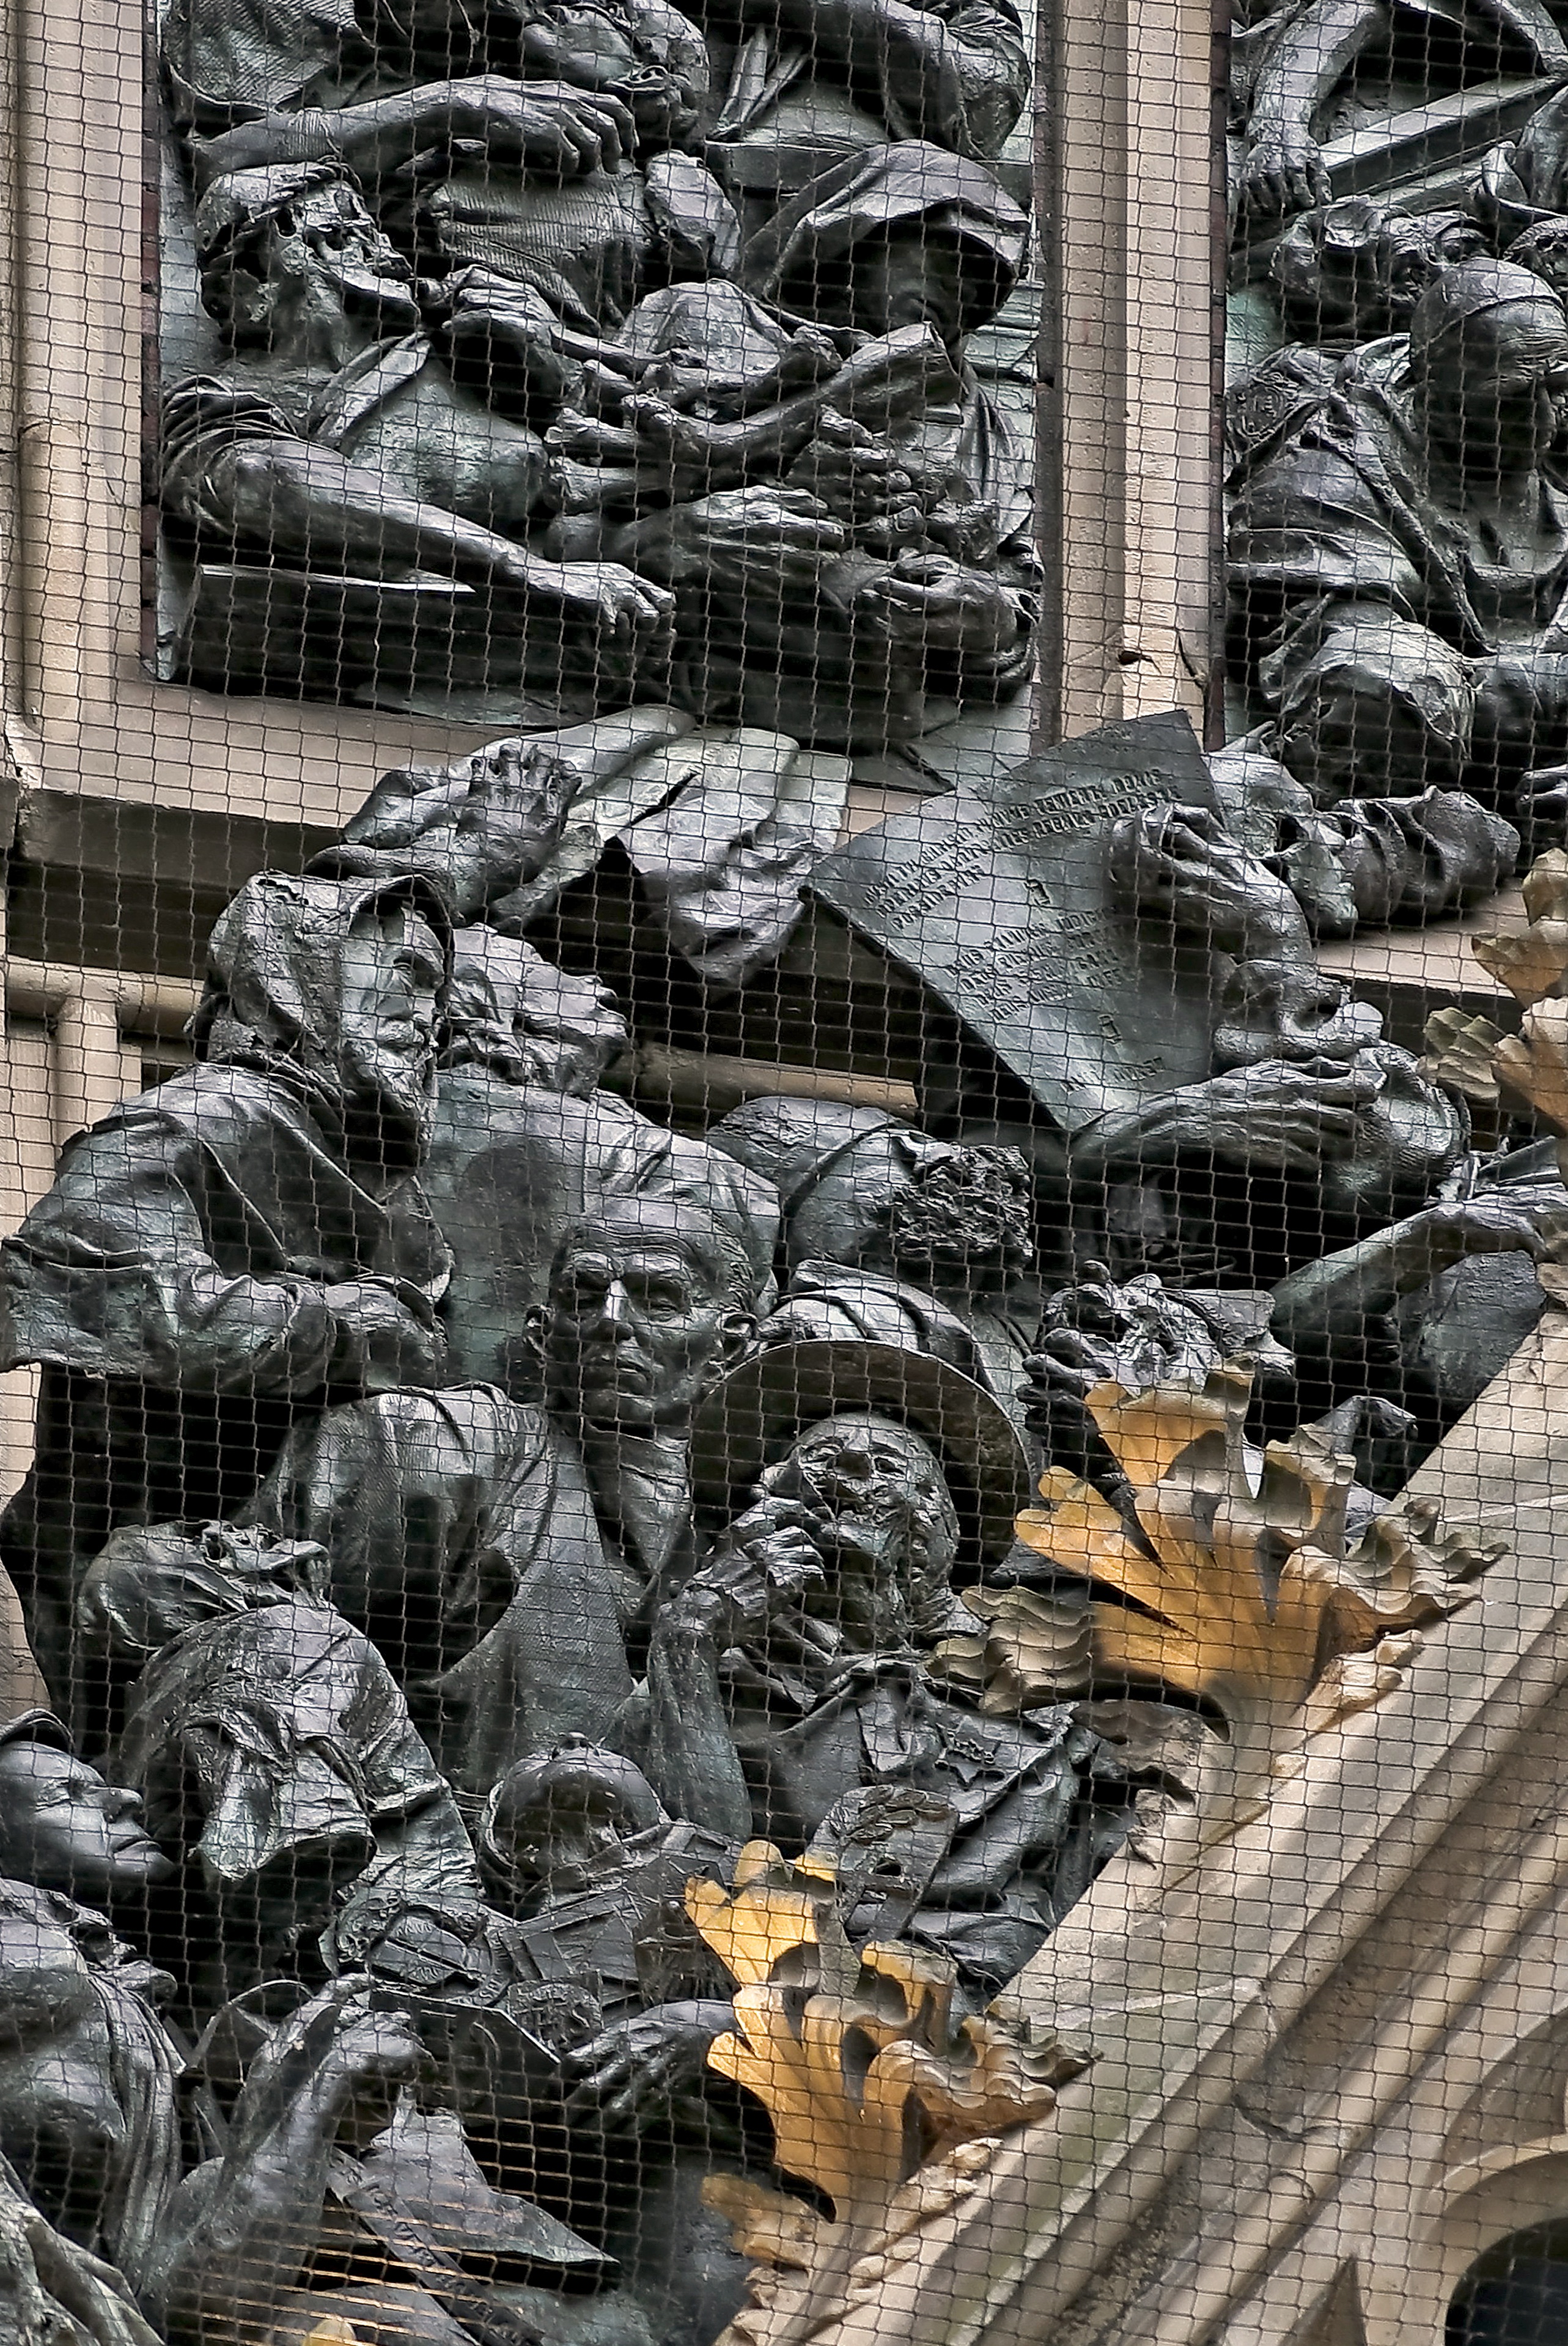
rock, structure, monument, statue, column, church, cathedral, death, skull, gargoyle, sculpture, art, copper, ruins, fountain, germany, carving, relief, water feature, mourning, sacral, stone carving, ancient history, bronbasilika, kevelaerze